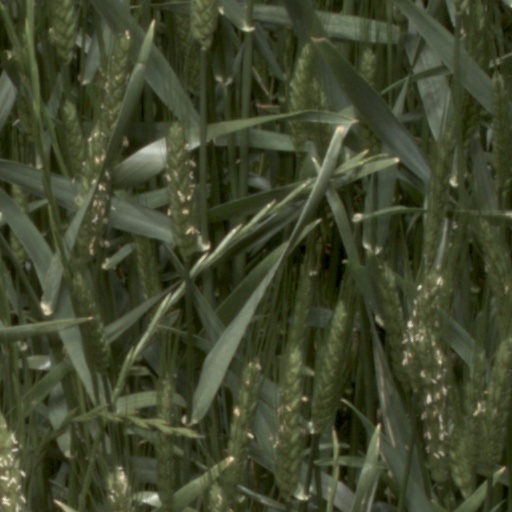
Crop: wheat